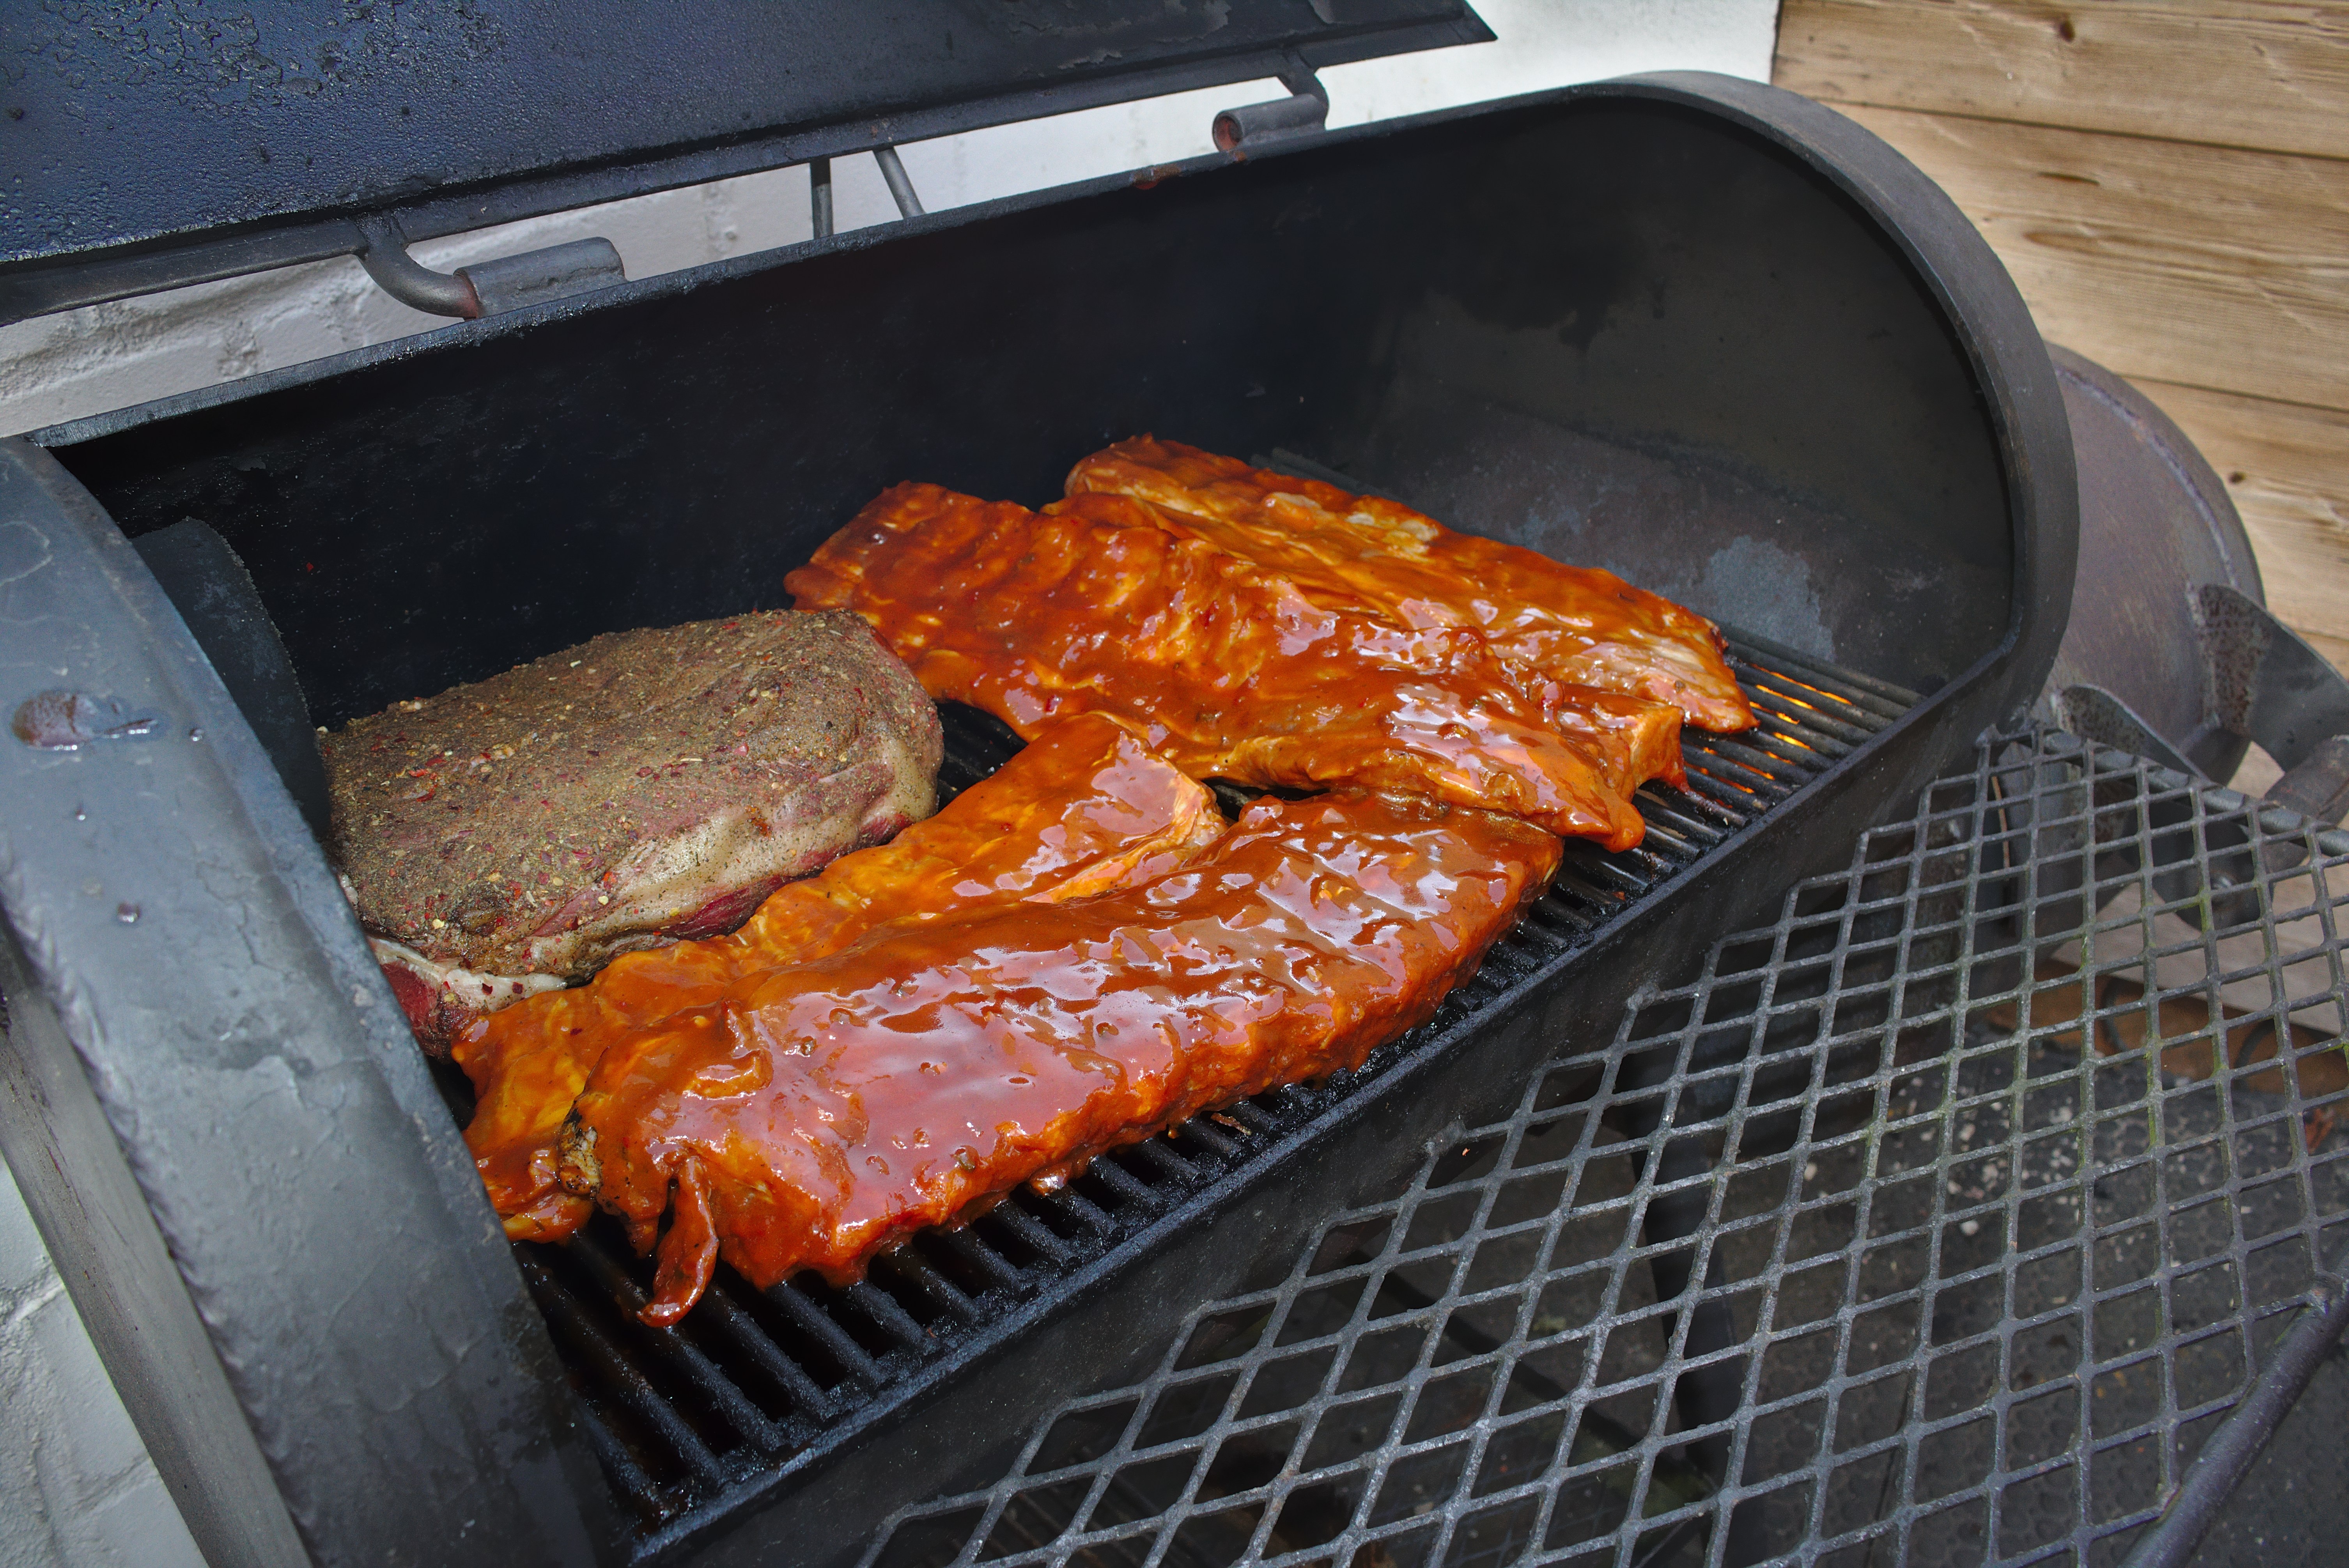
smoke, smoking, dish, food, cooking, black, fish, eat, meat, barbecue, cuisine, delicious, preparation, grill, charcoal, hot, fry, pig, roasting, seasoned, grilled, stainless, ribs, marinated, grilling, barbecue grill, stood grill, crust roast, steack, wood grill, outdoor grill, animal source foods, brisket